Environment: real
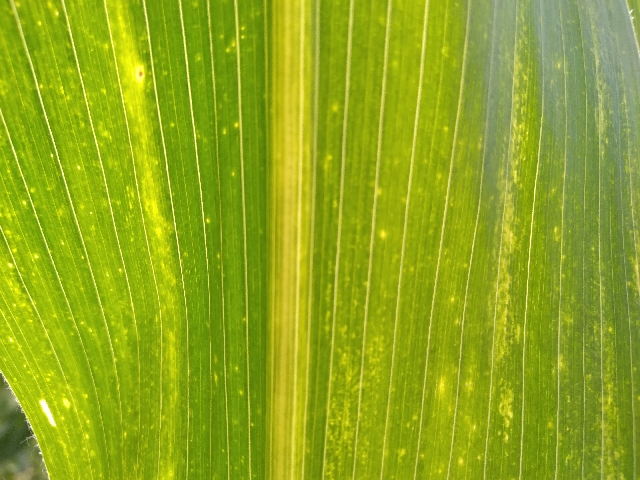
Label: lethal_necrosis